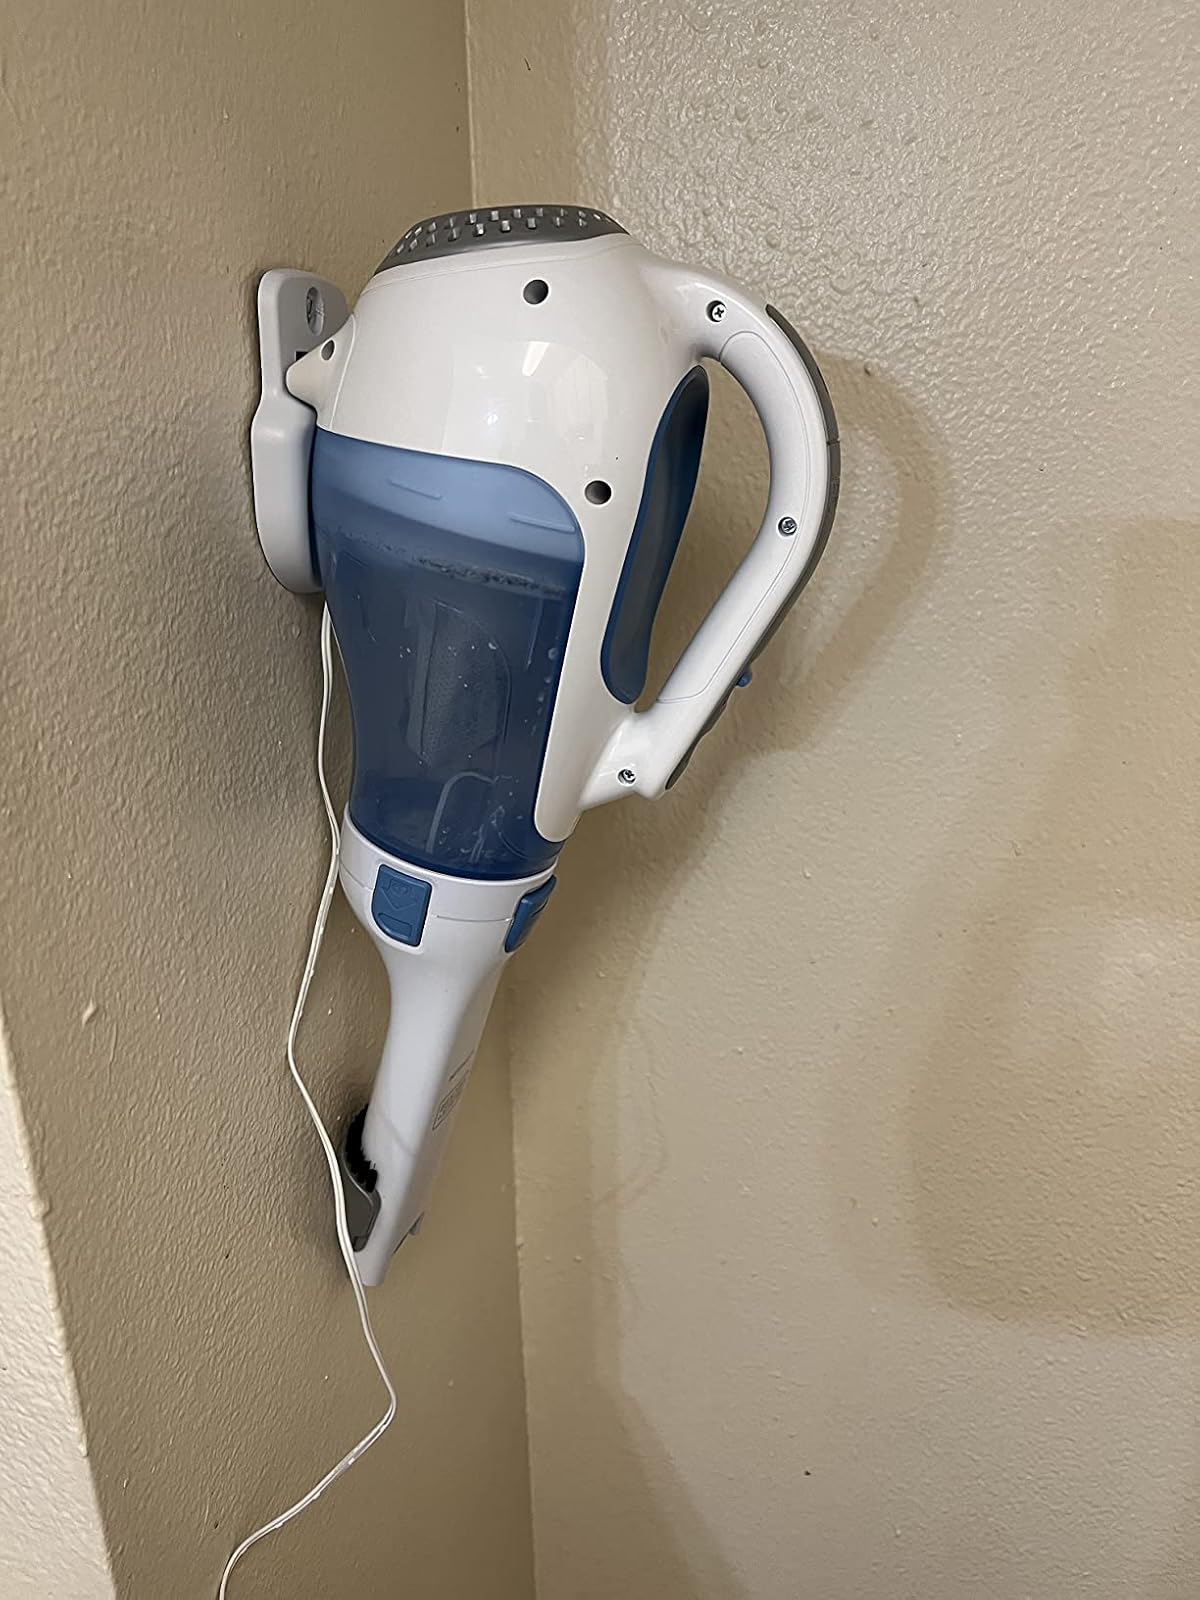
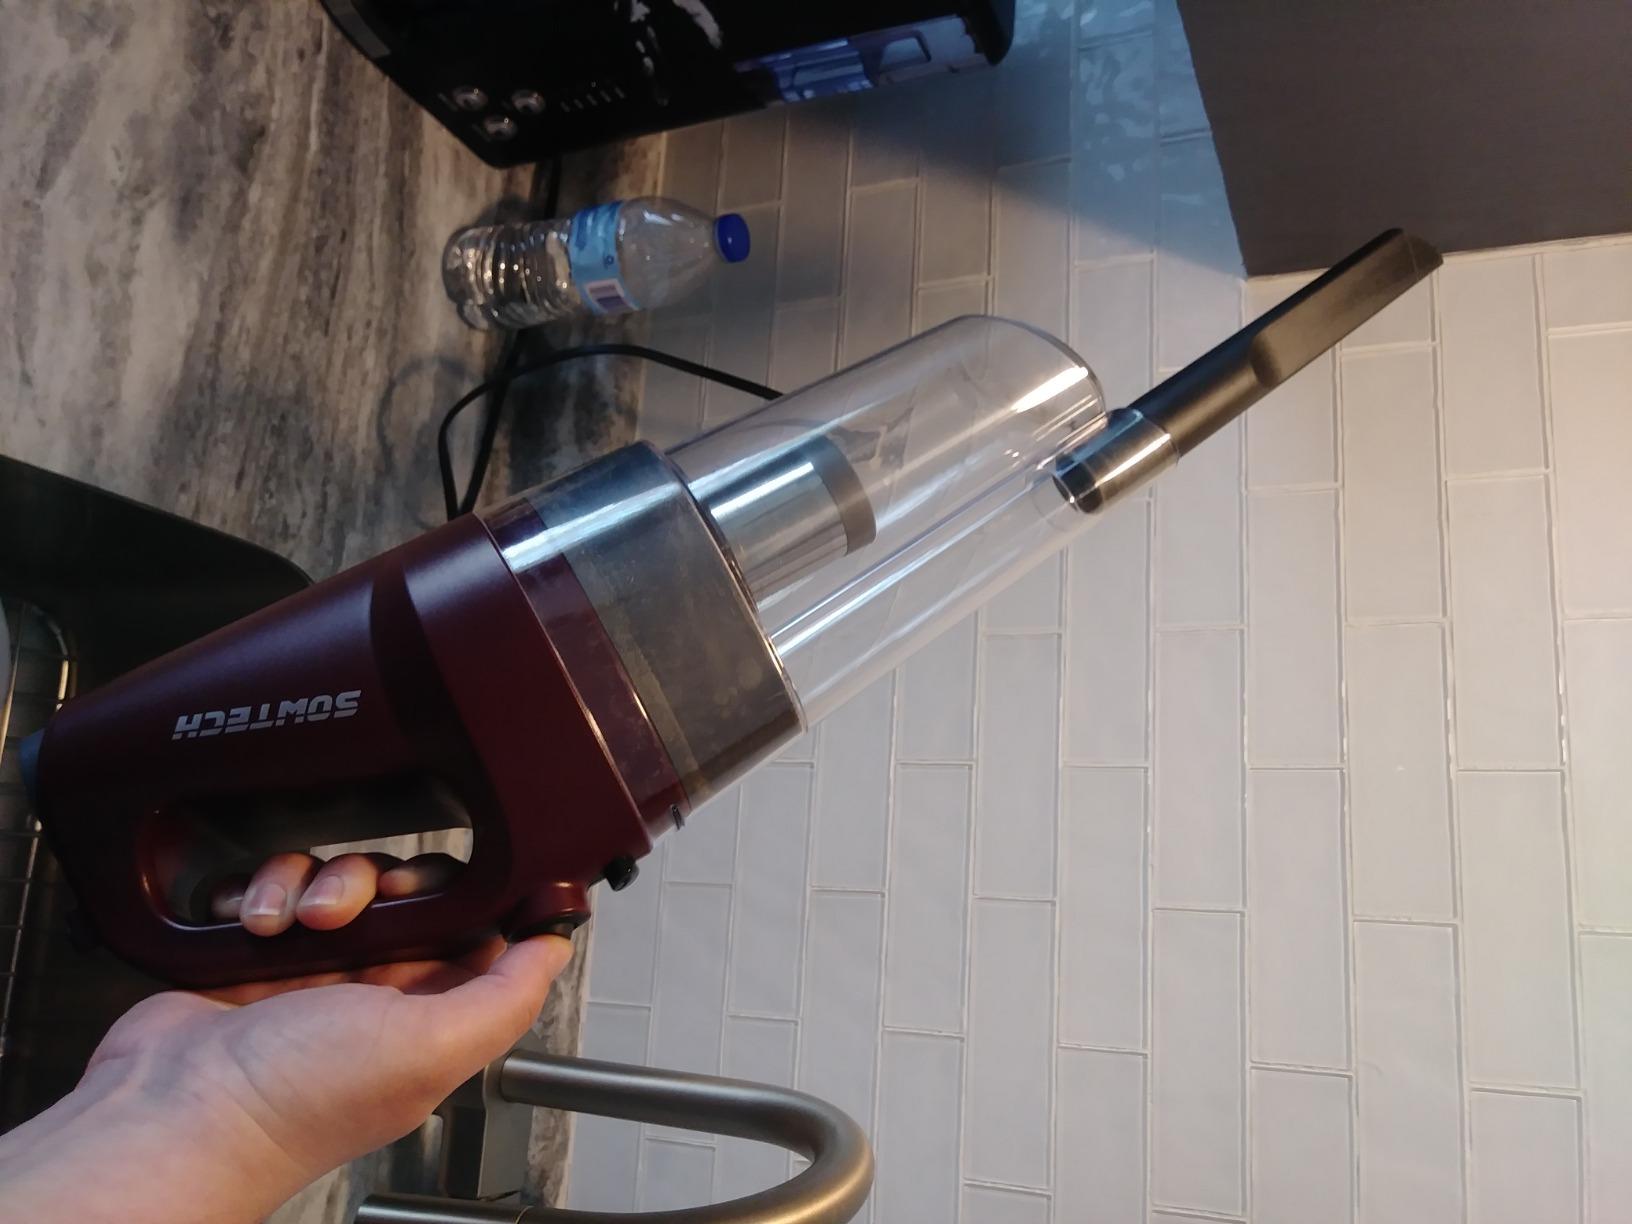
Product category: items_vacuum
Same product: no